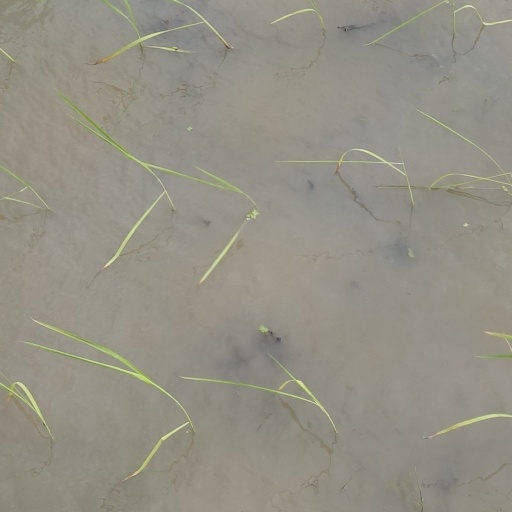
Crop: rice